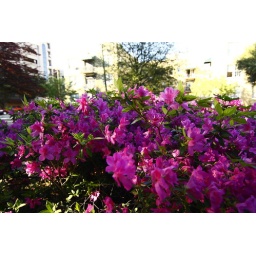
I spotted these flowers while standing on the edge of Oglethorpe Square, near the Owens-Thomas House.